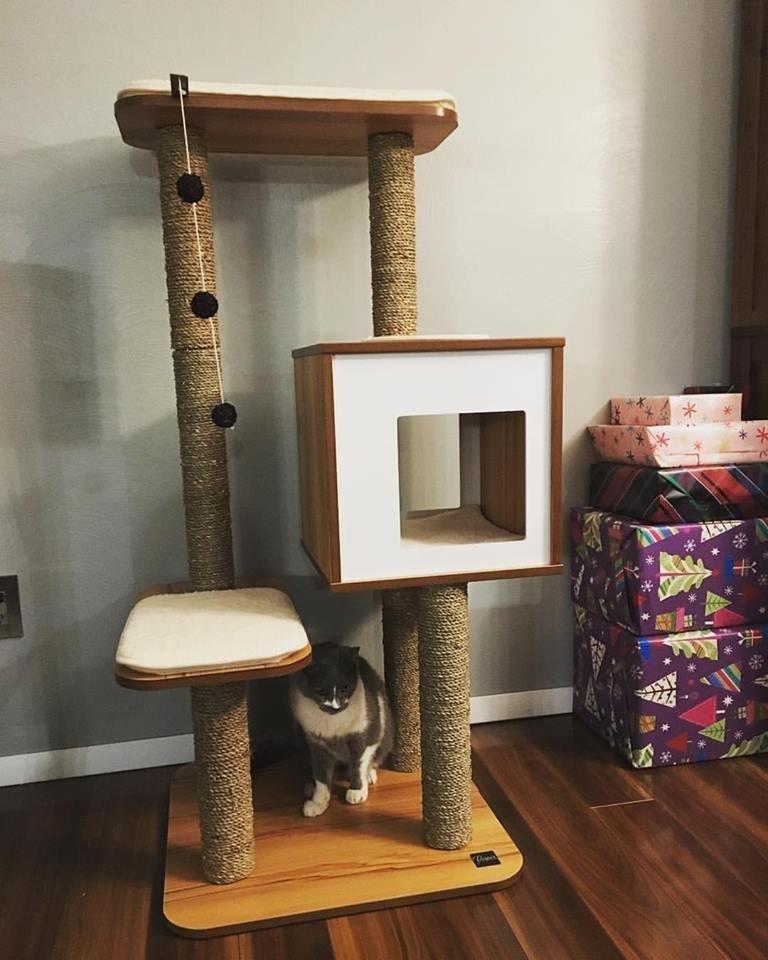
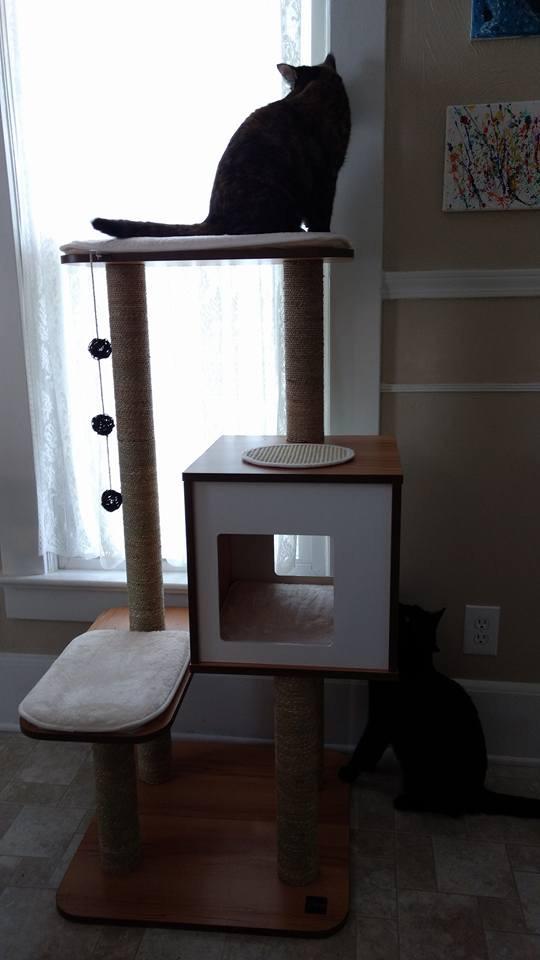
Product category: items_cat tree
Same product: yes